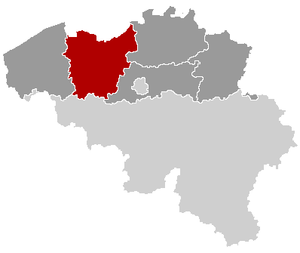
Østflandern
Østflanderns placering
Østflandern er en af de fem flamske provinser i kongeriget Belgien. Provinsens administrative centrum er Gent.